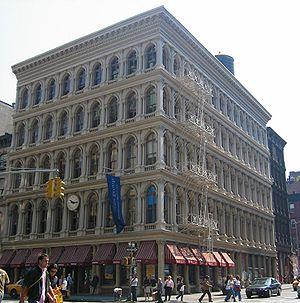
L'architecture aux États-Unis est diverse selon les périodes et les régions et s'est construite dans un premier temps grâce aux apports extérieurs, essentiellement européens, avant de connaitre une forte modernisation et d'influencer le monde entier au XXᵉ siècle, dont l'Europe en retour. Cette architecture est marquée par l'éclectisme, car elle puise ses sources principalement dans les différents styles historiques de l'architecture européenne, mais aussi par un gigantisme nouveau, symbole de la puissance économique atteinte par le pays, ainsi que par une certaine avance technologique relativement à son époque.
Cet article traite de divers aspects de l'architecture de New York. Connue pour ses gratte-ciel de Manhattan, la ville de New York recèle bien d'autres formes d'architecture qui constituent un résumé de l'histoire de l'architecture américaine et de l'architecture contemporaine.